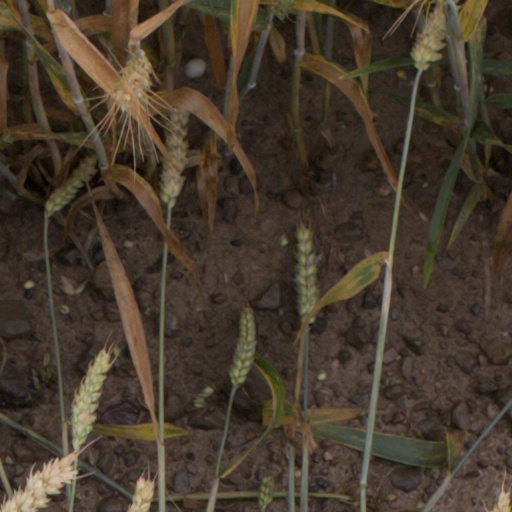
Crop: wheat